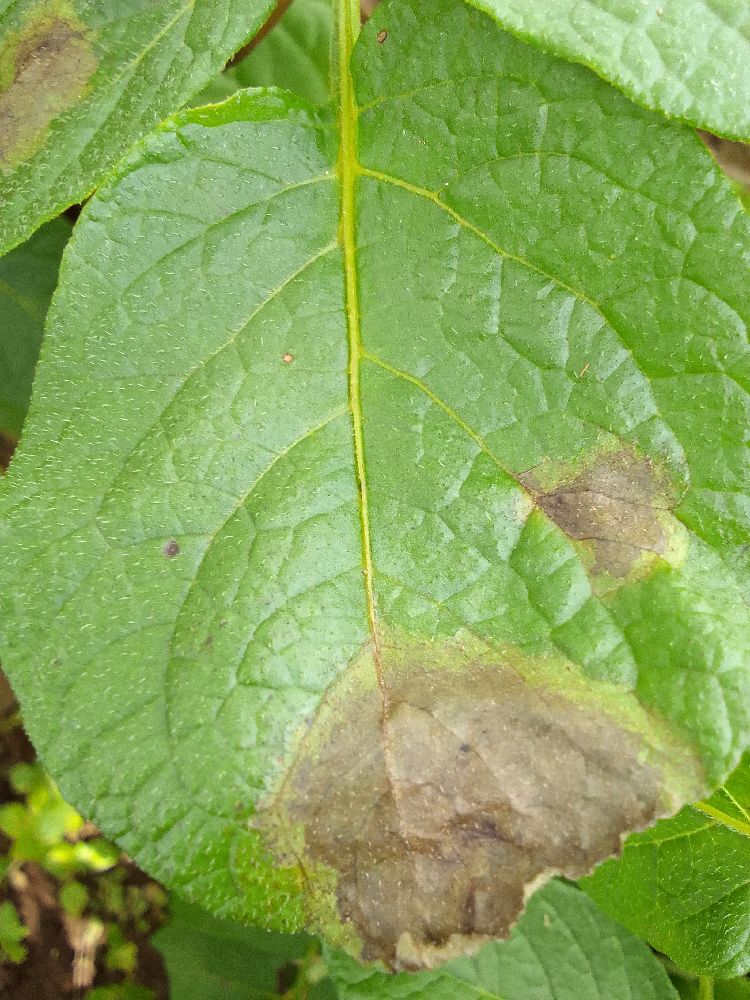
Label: Late blight